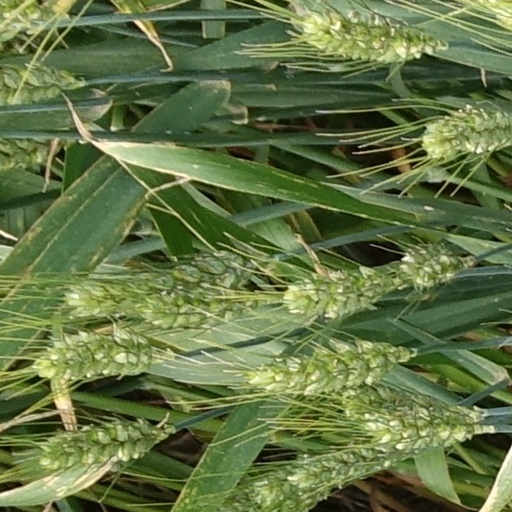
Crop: wheat